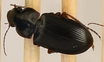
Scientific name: Harpalus paratus
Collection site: North Sterling NEON (STER), plot STER_033